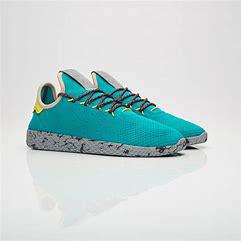
Brand: Adidas
Model: PW Tennis HU